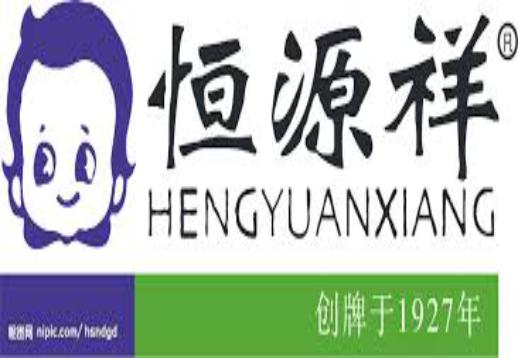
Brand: HengYuXiang
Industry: Necessities